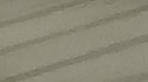
Surface type: concrete plates